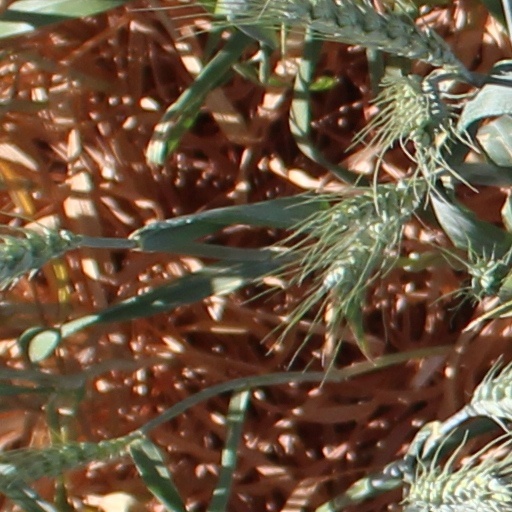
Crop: wheat